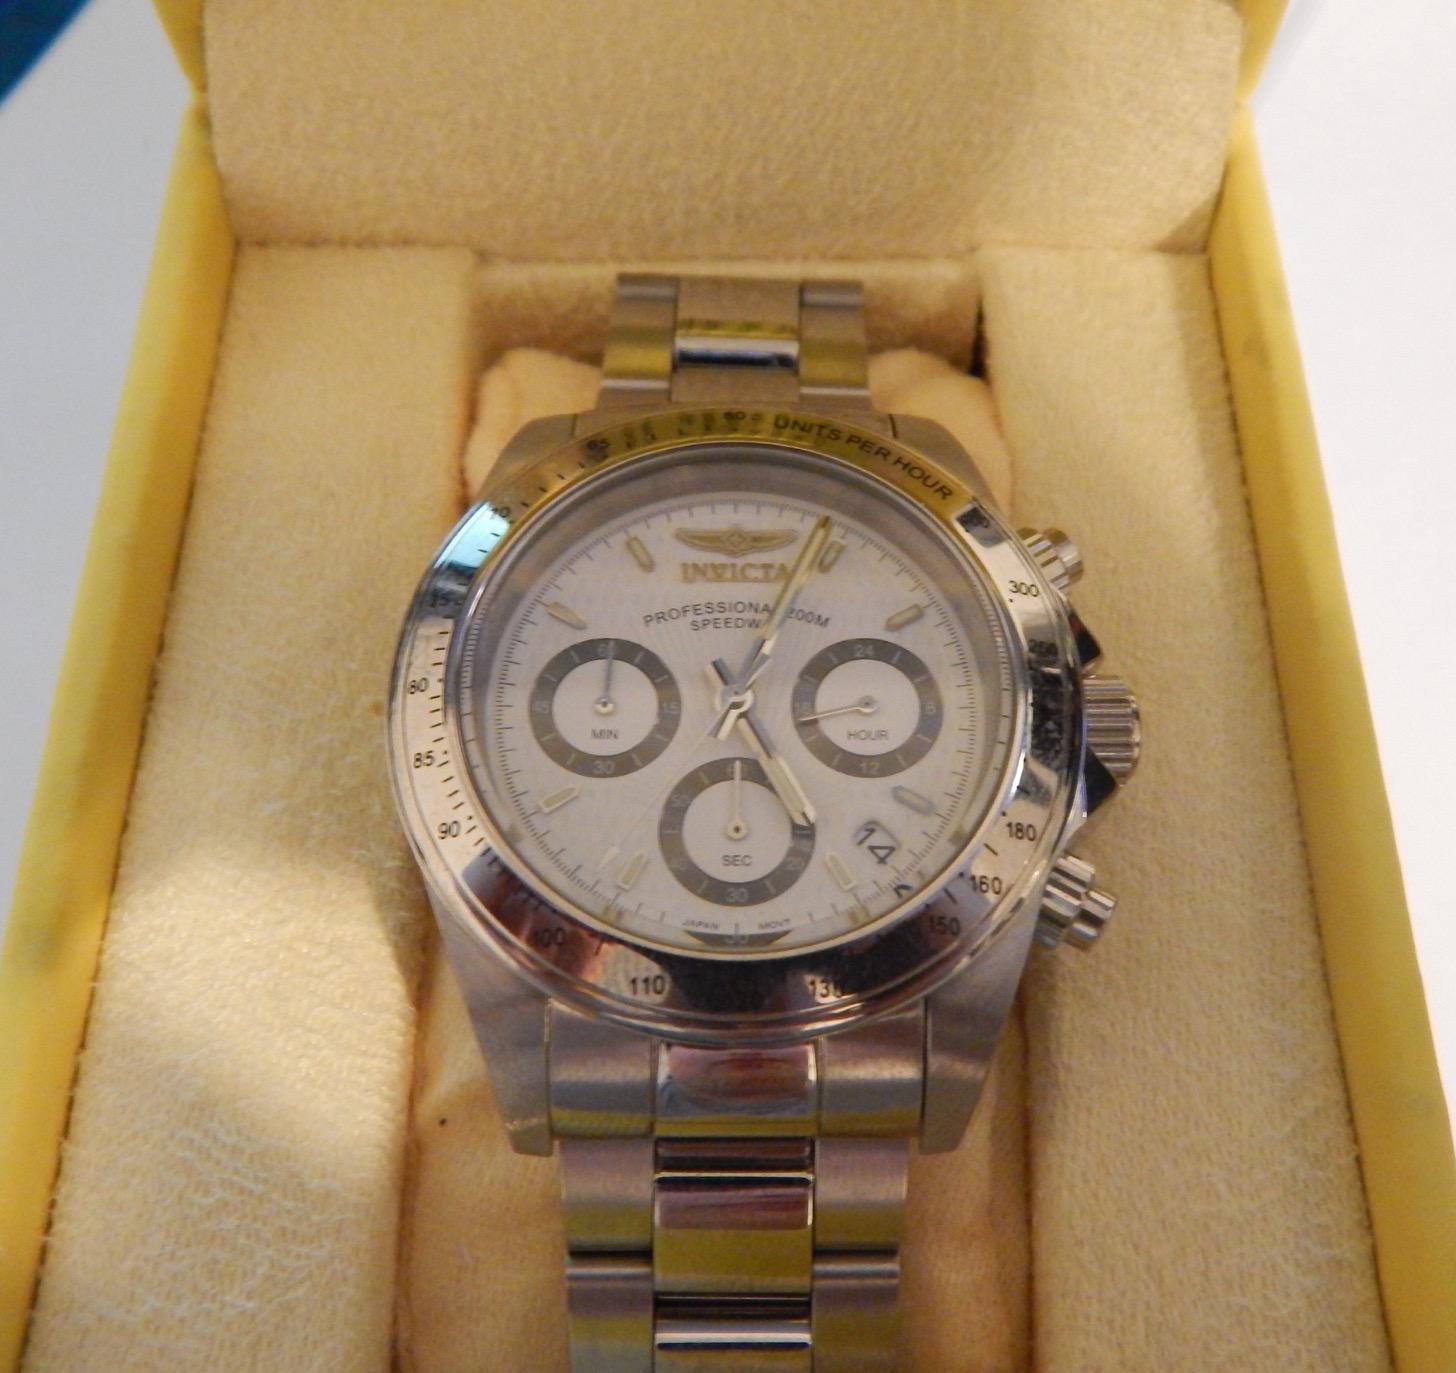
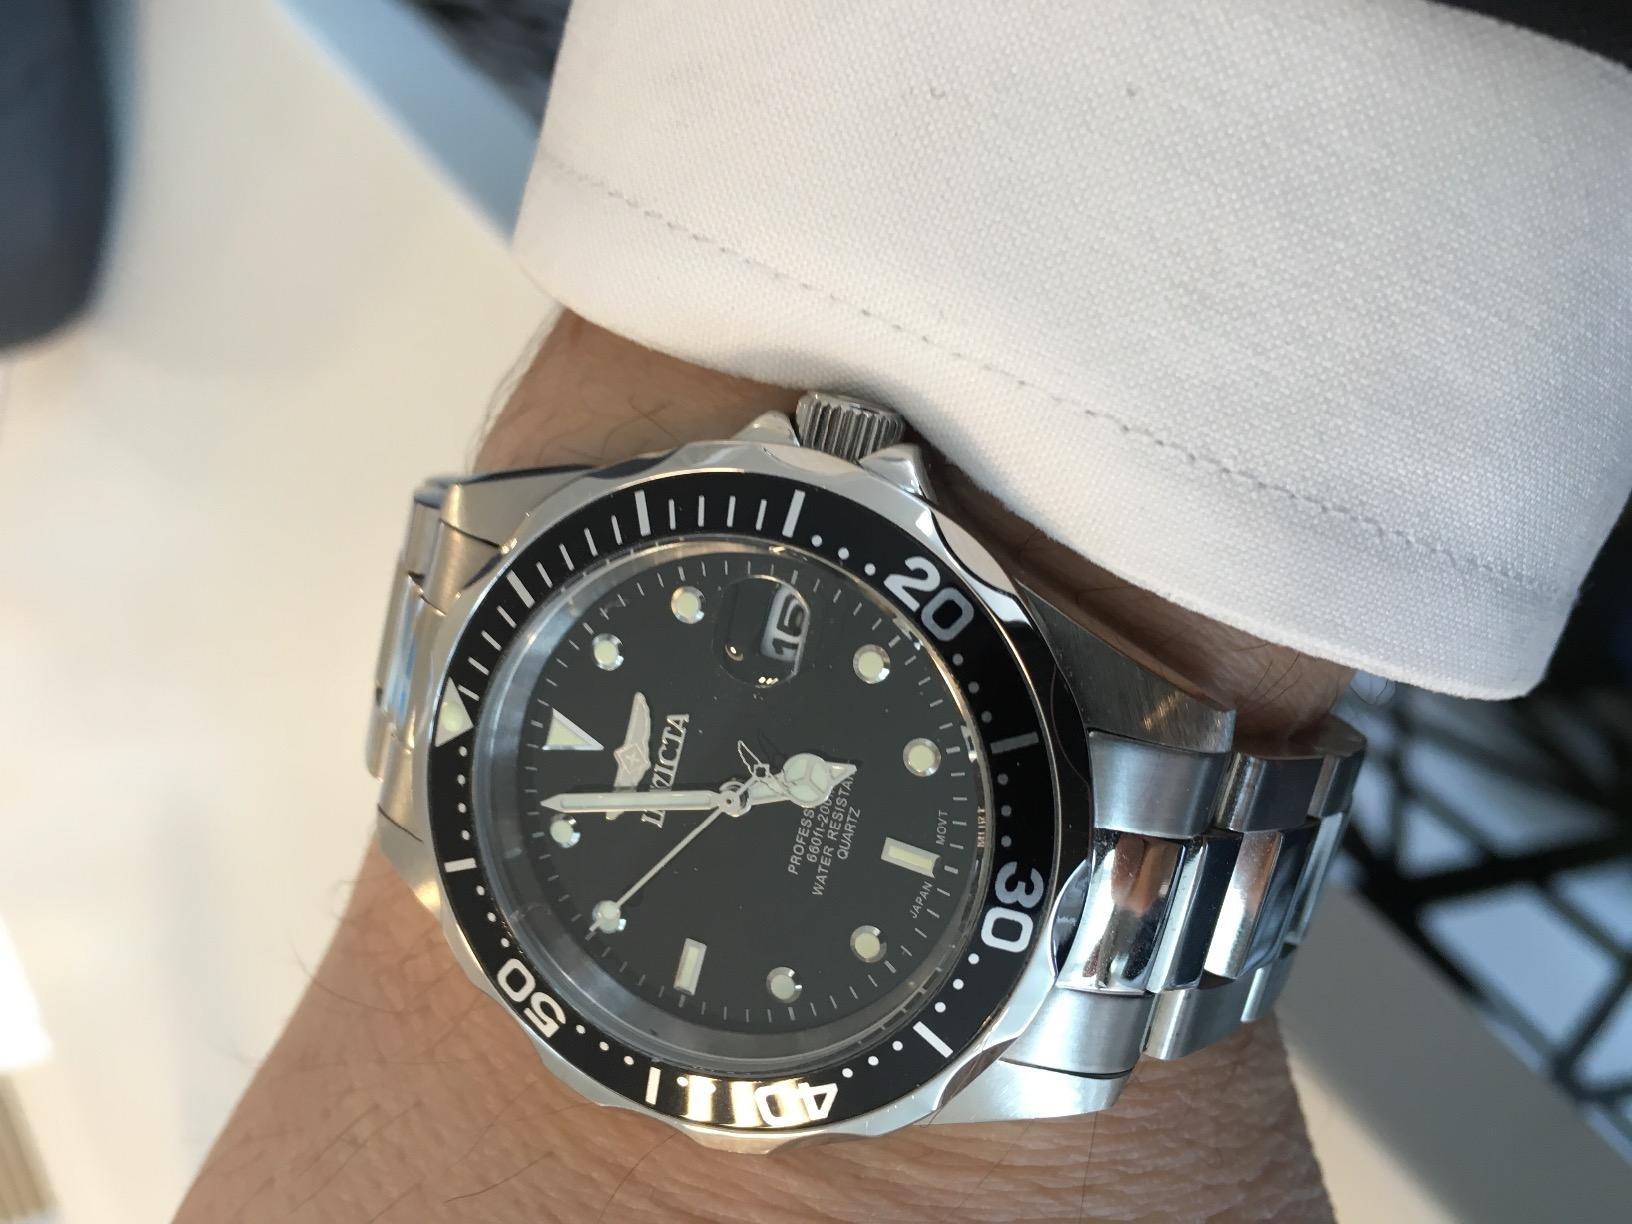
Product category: accessories_watch
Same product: no